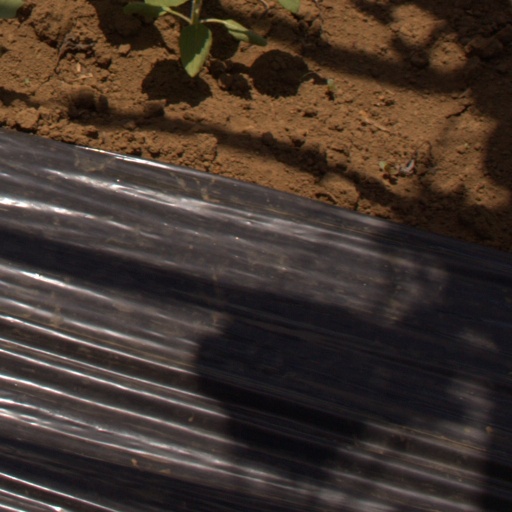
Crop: Jerusalem artichoke